Describe the emotion expressed in this image:  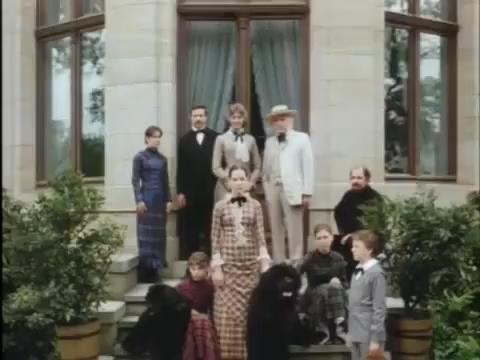
This person displays Fear, valence and arousal with low intensity.